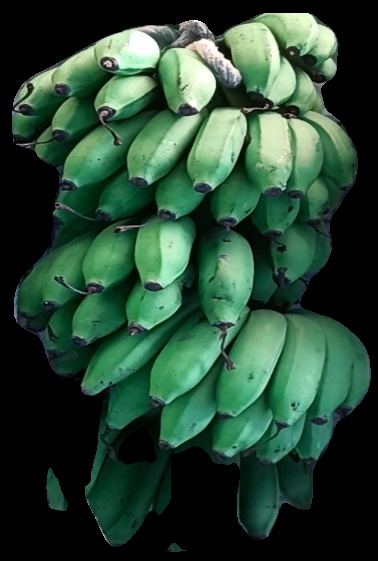
Variety: rasbale
Grade: grade2